Simen Johan

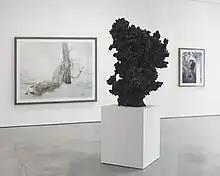
"Until the Kingdom Comes," 2011

With his series "Evidence of Things Unseen" (2000-2004), Johan began creating large format color prints. In a review for The Village Voice, Vince Aletti wrote: "Johan's...new pictures continue to plumb a troubled dream world where fantasy and ritual meet. In virtually all of these images, solitary, self-possessed youngsters appear to be engaged in bizarre masquerades... There's an edge of horror and derangement in these photos that's all the more disturbing because it seems as much a projection of the child's imagination as the photographer's." A traveling museum exhibition of this series was organized by Kunstnernes Hus in Oslo, Norway, and the National Art Museum of Lithuania.